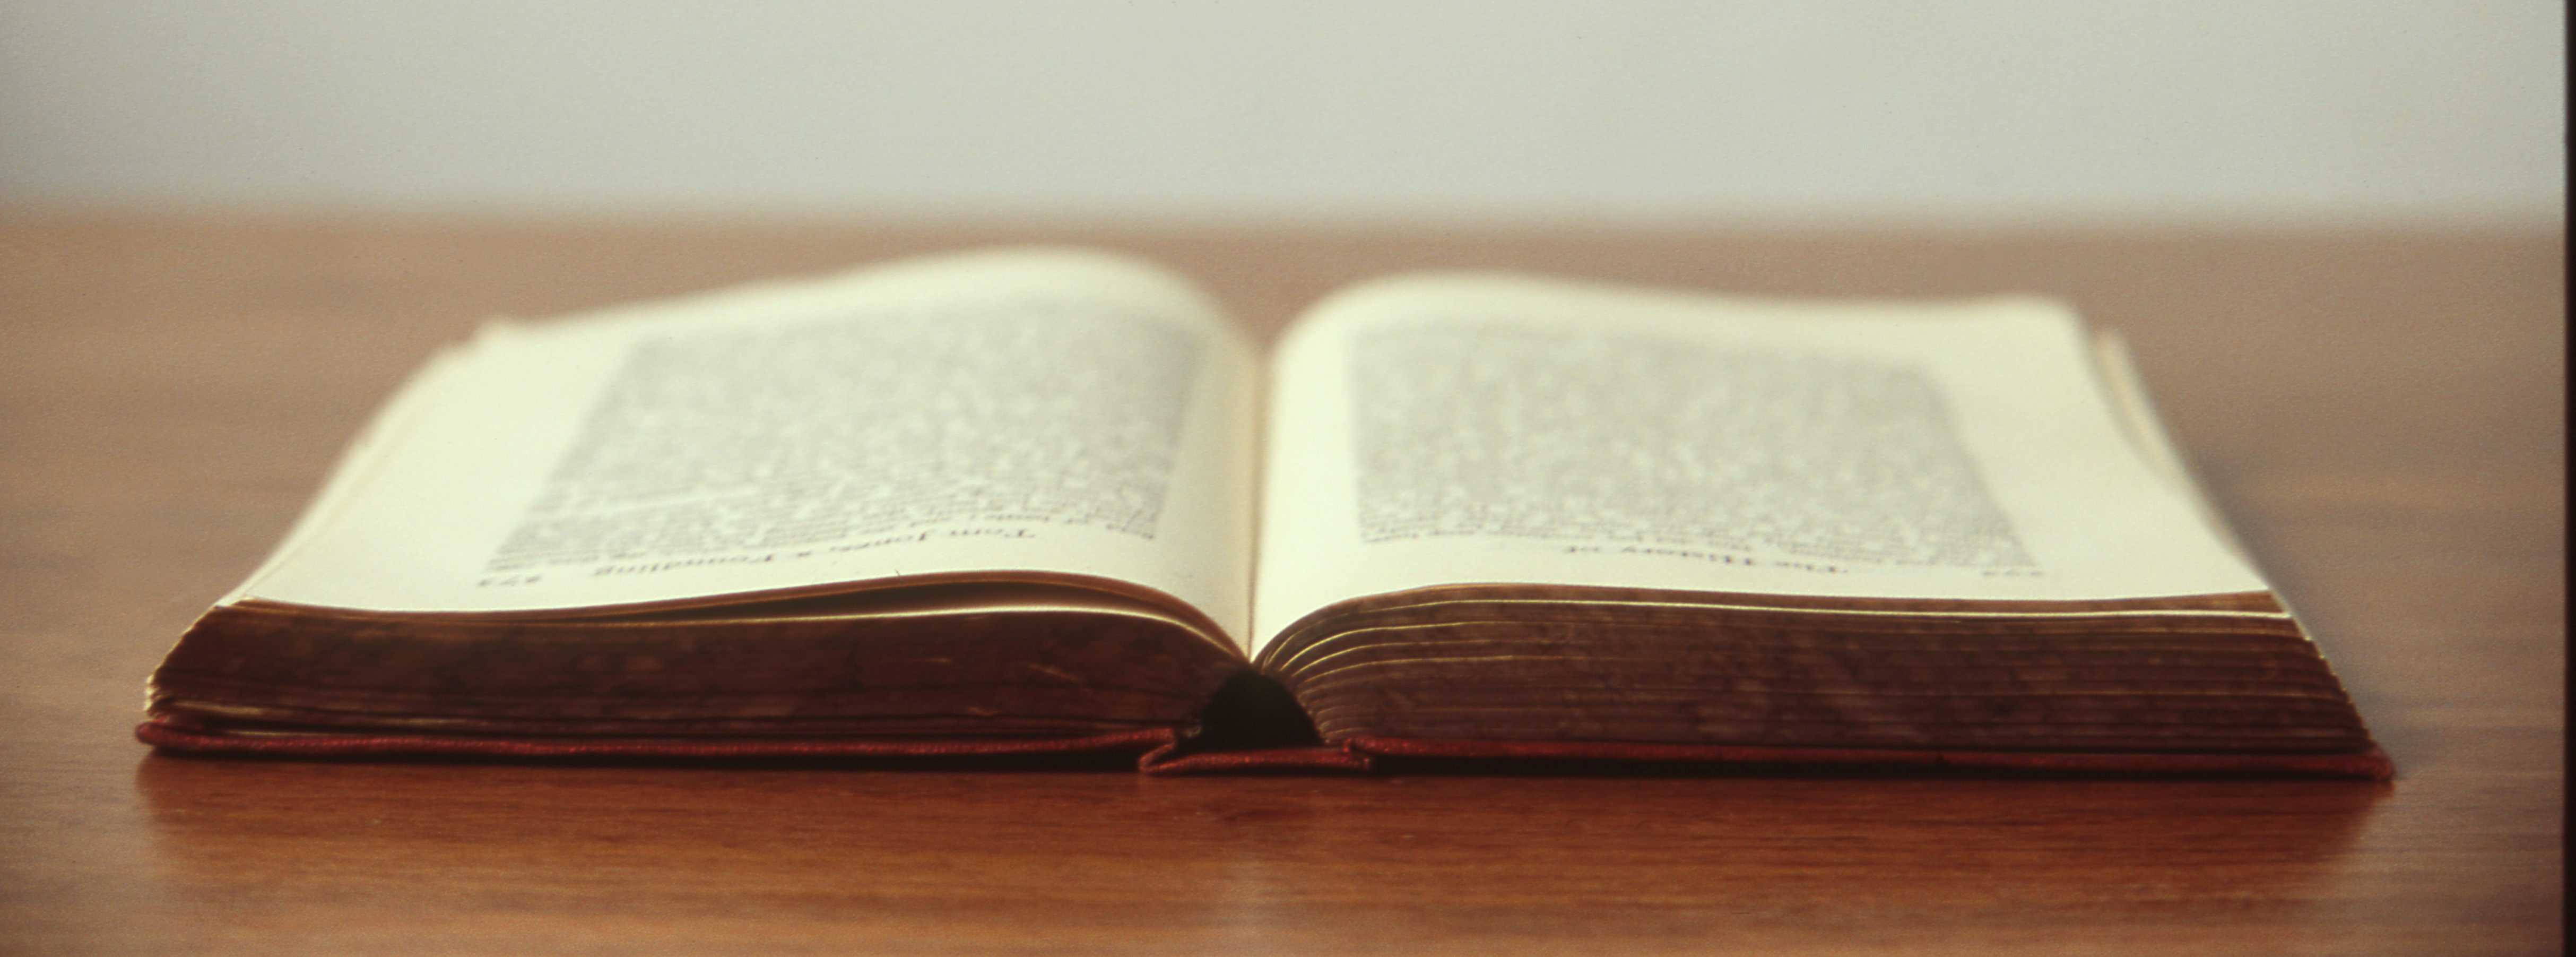
writing, book, blur, wood, antique, old, museum, bible, brand, wooden table, pages, literature, text, document, exhibition, god